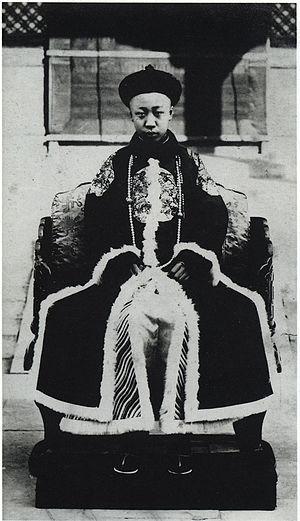
La dynastie Qing, d'origine mandchoue, est la dernière dynastie impériale à avoir régné sur la Chine, de 1644 à 1912. Elle a succédé à la dernière dynastie ethniquement chinoise, la dynastie Ming. En rébellion ouverte contre les Ming dès 1616, les Mandchous prirent progressivement le pouvoir dans l'ensemble de la Chine, prenant Pékin en 1644 et instaurant un nouveau régime politique, l'empire du Grand Qing. La Chine ne fut totalement sous leur autorité qu'en 1683.